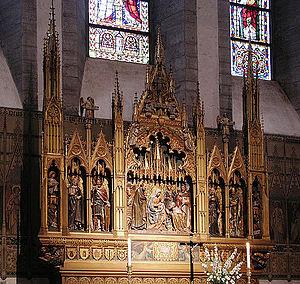
Visby est la seule ville située sur l'île suédoise de Gotland, au milieu de la mer Baltique, à 90 km des côtes suédoises. Avec 22 593 habitants, elle constitue plus du tiers de la population totale de l'île. C'est le chef-lieu de l'entité région Gotland, issu de la fusion de l'administration du comté de Gotland et de son unique commune.